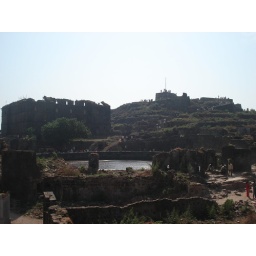
Sweet water lake within the salty sea